Munnar

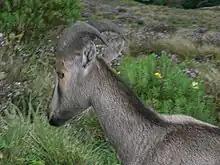
A Nilgiri tahr at Rajamalai near Munnar

To this day, most tea estate labourers are landless. In the early 2000s, the Viduthalai Chiruthaigal Katchi, a Dalit outfit from Tamil Nadu, started demanding land for the labourers, started making inroads into Kerala. In 2009, VS Achuthanandan promised his support for providing land to the mainly Tamil Dalit estate labourers. However, the process became very slow and as of 2018, most families still hand no land.